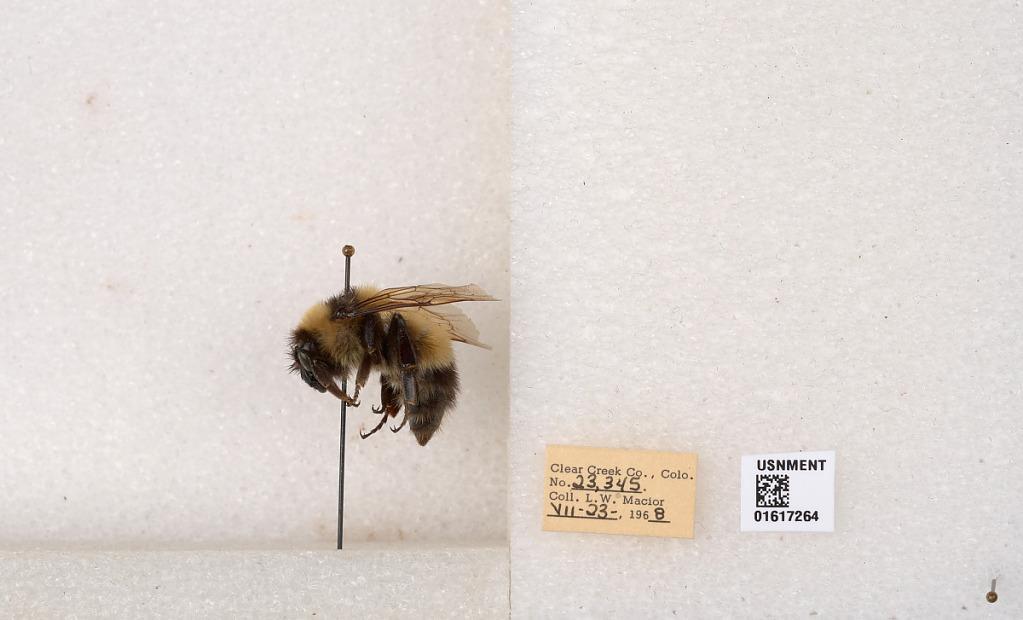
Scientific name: Bombus kirbyellus
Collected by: L. Macior
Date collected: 1968-7-23
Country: United States
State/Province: Colorado
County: Clear Creek
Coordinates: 39.6891, -105.644